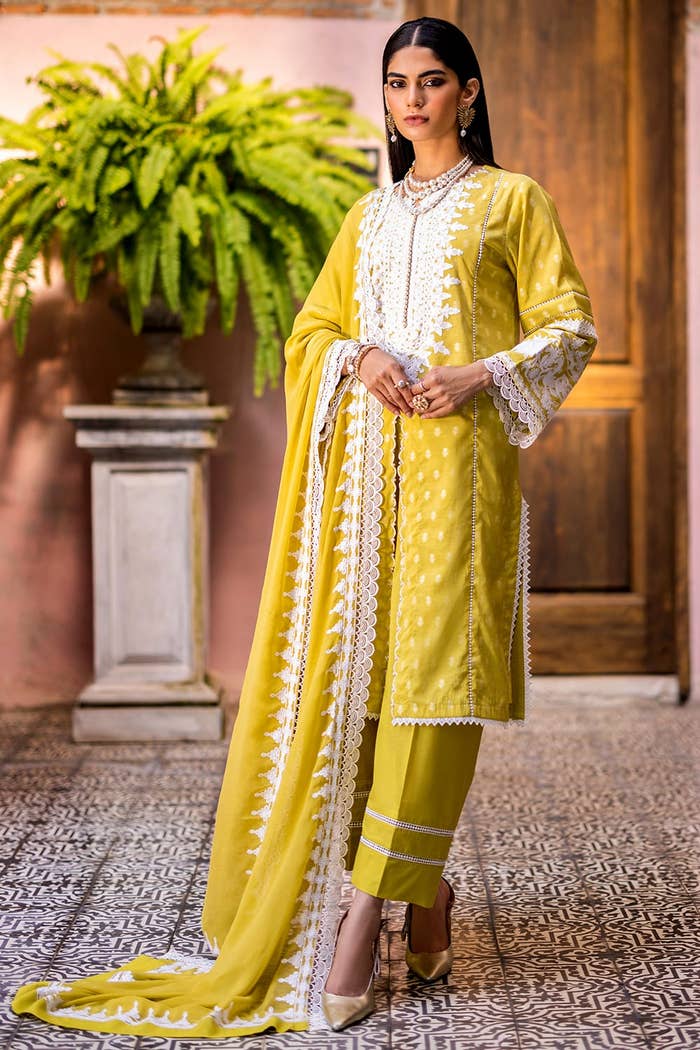
yellow embroidered cotton suit